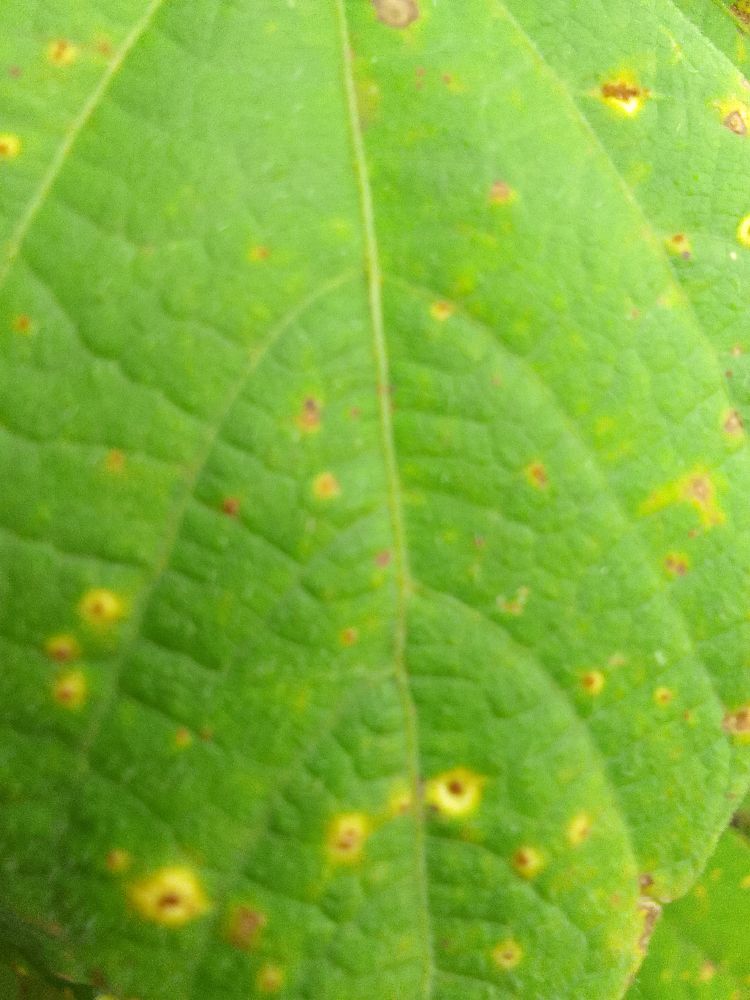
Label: rust